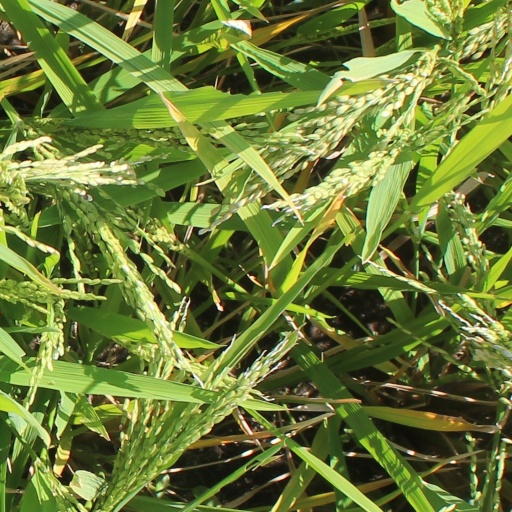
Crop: rice